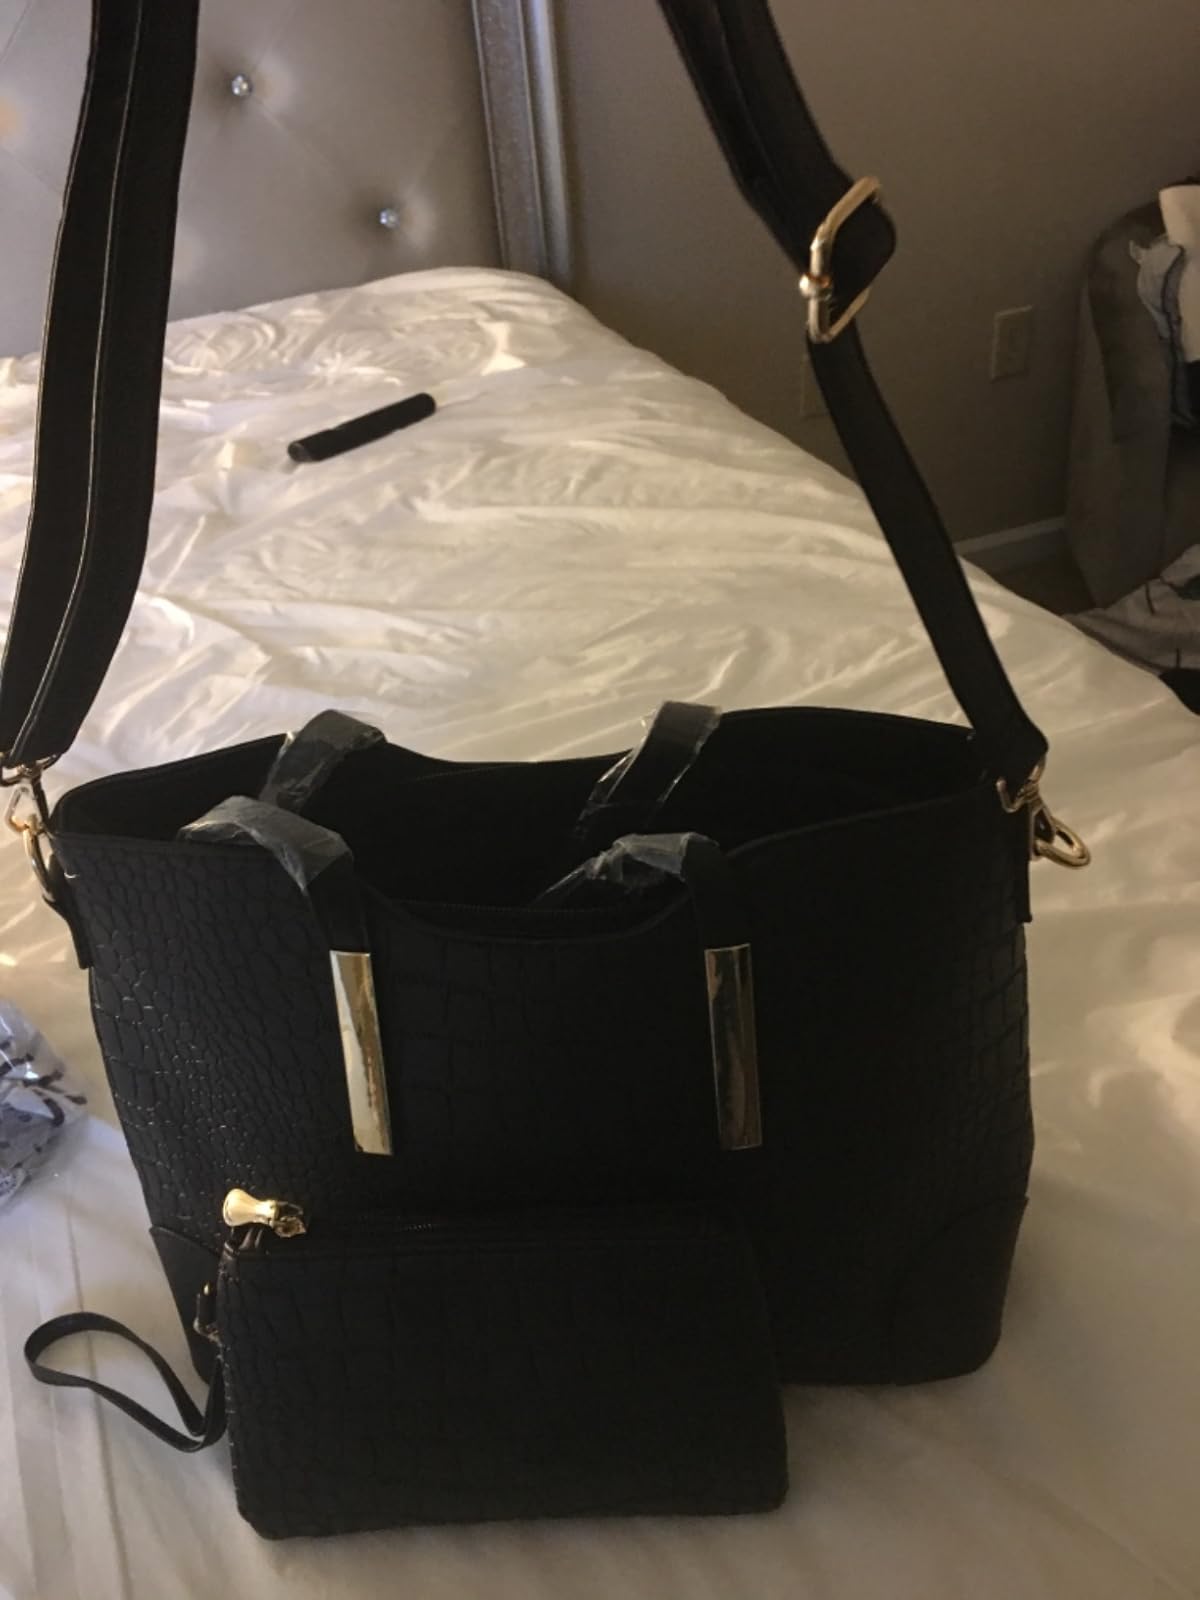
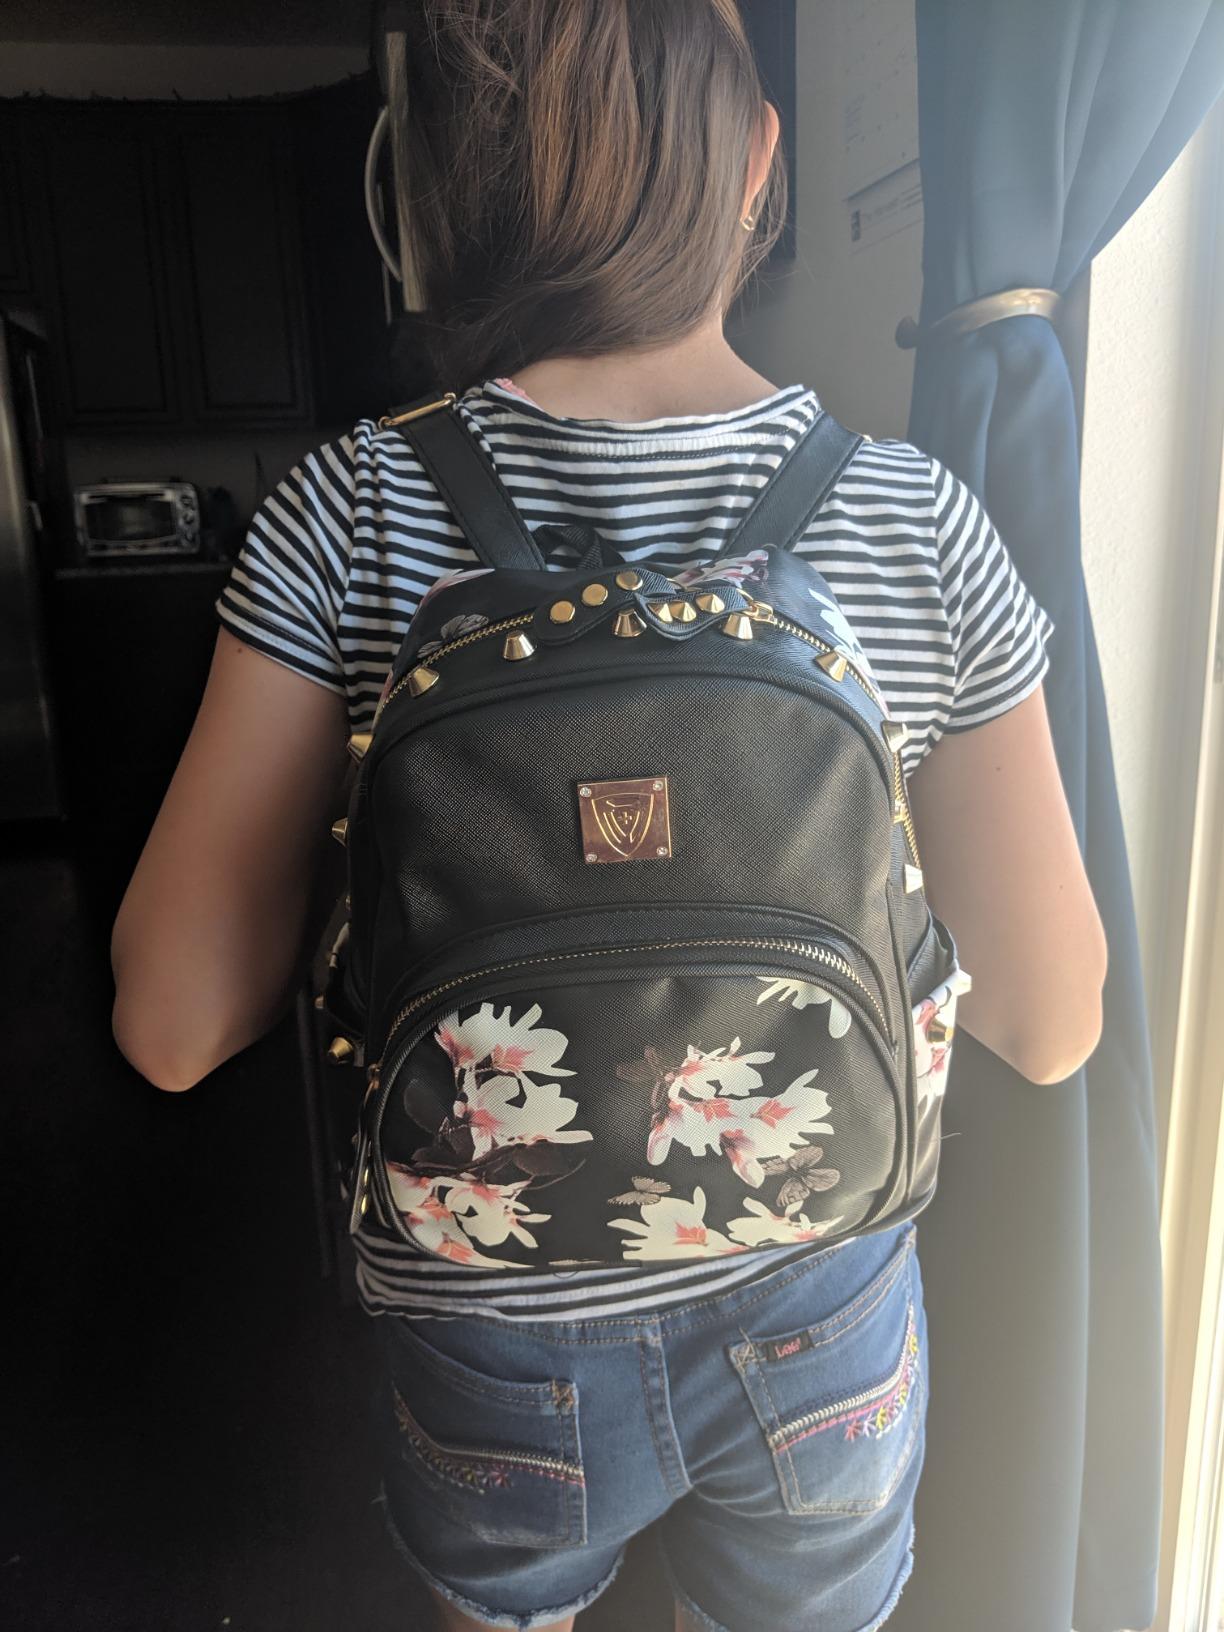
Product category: accessories_handbag
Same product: no